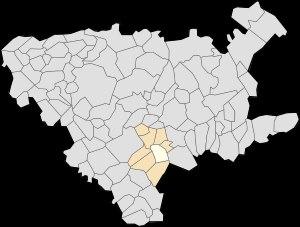
Houchin est une commune française située dans le département du Pas-de-Calais en région Hauts-de-France.